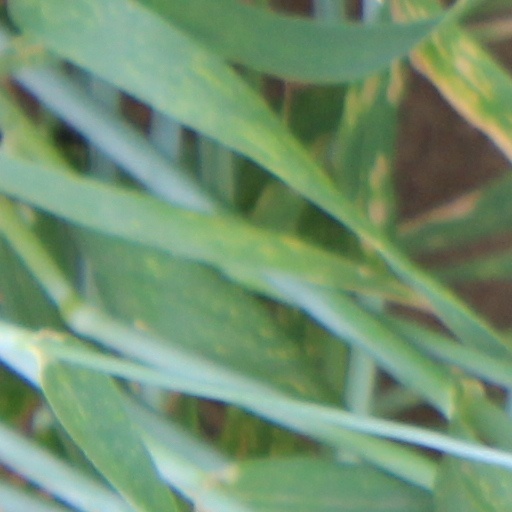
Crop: wheat